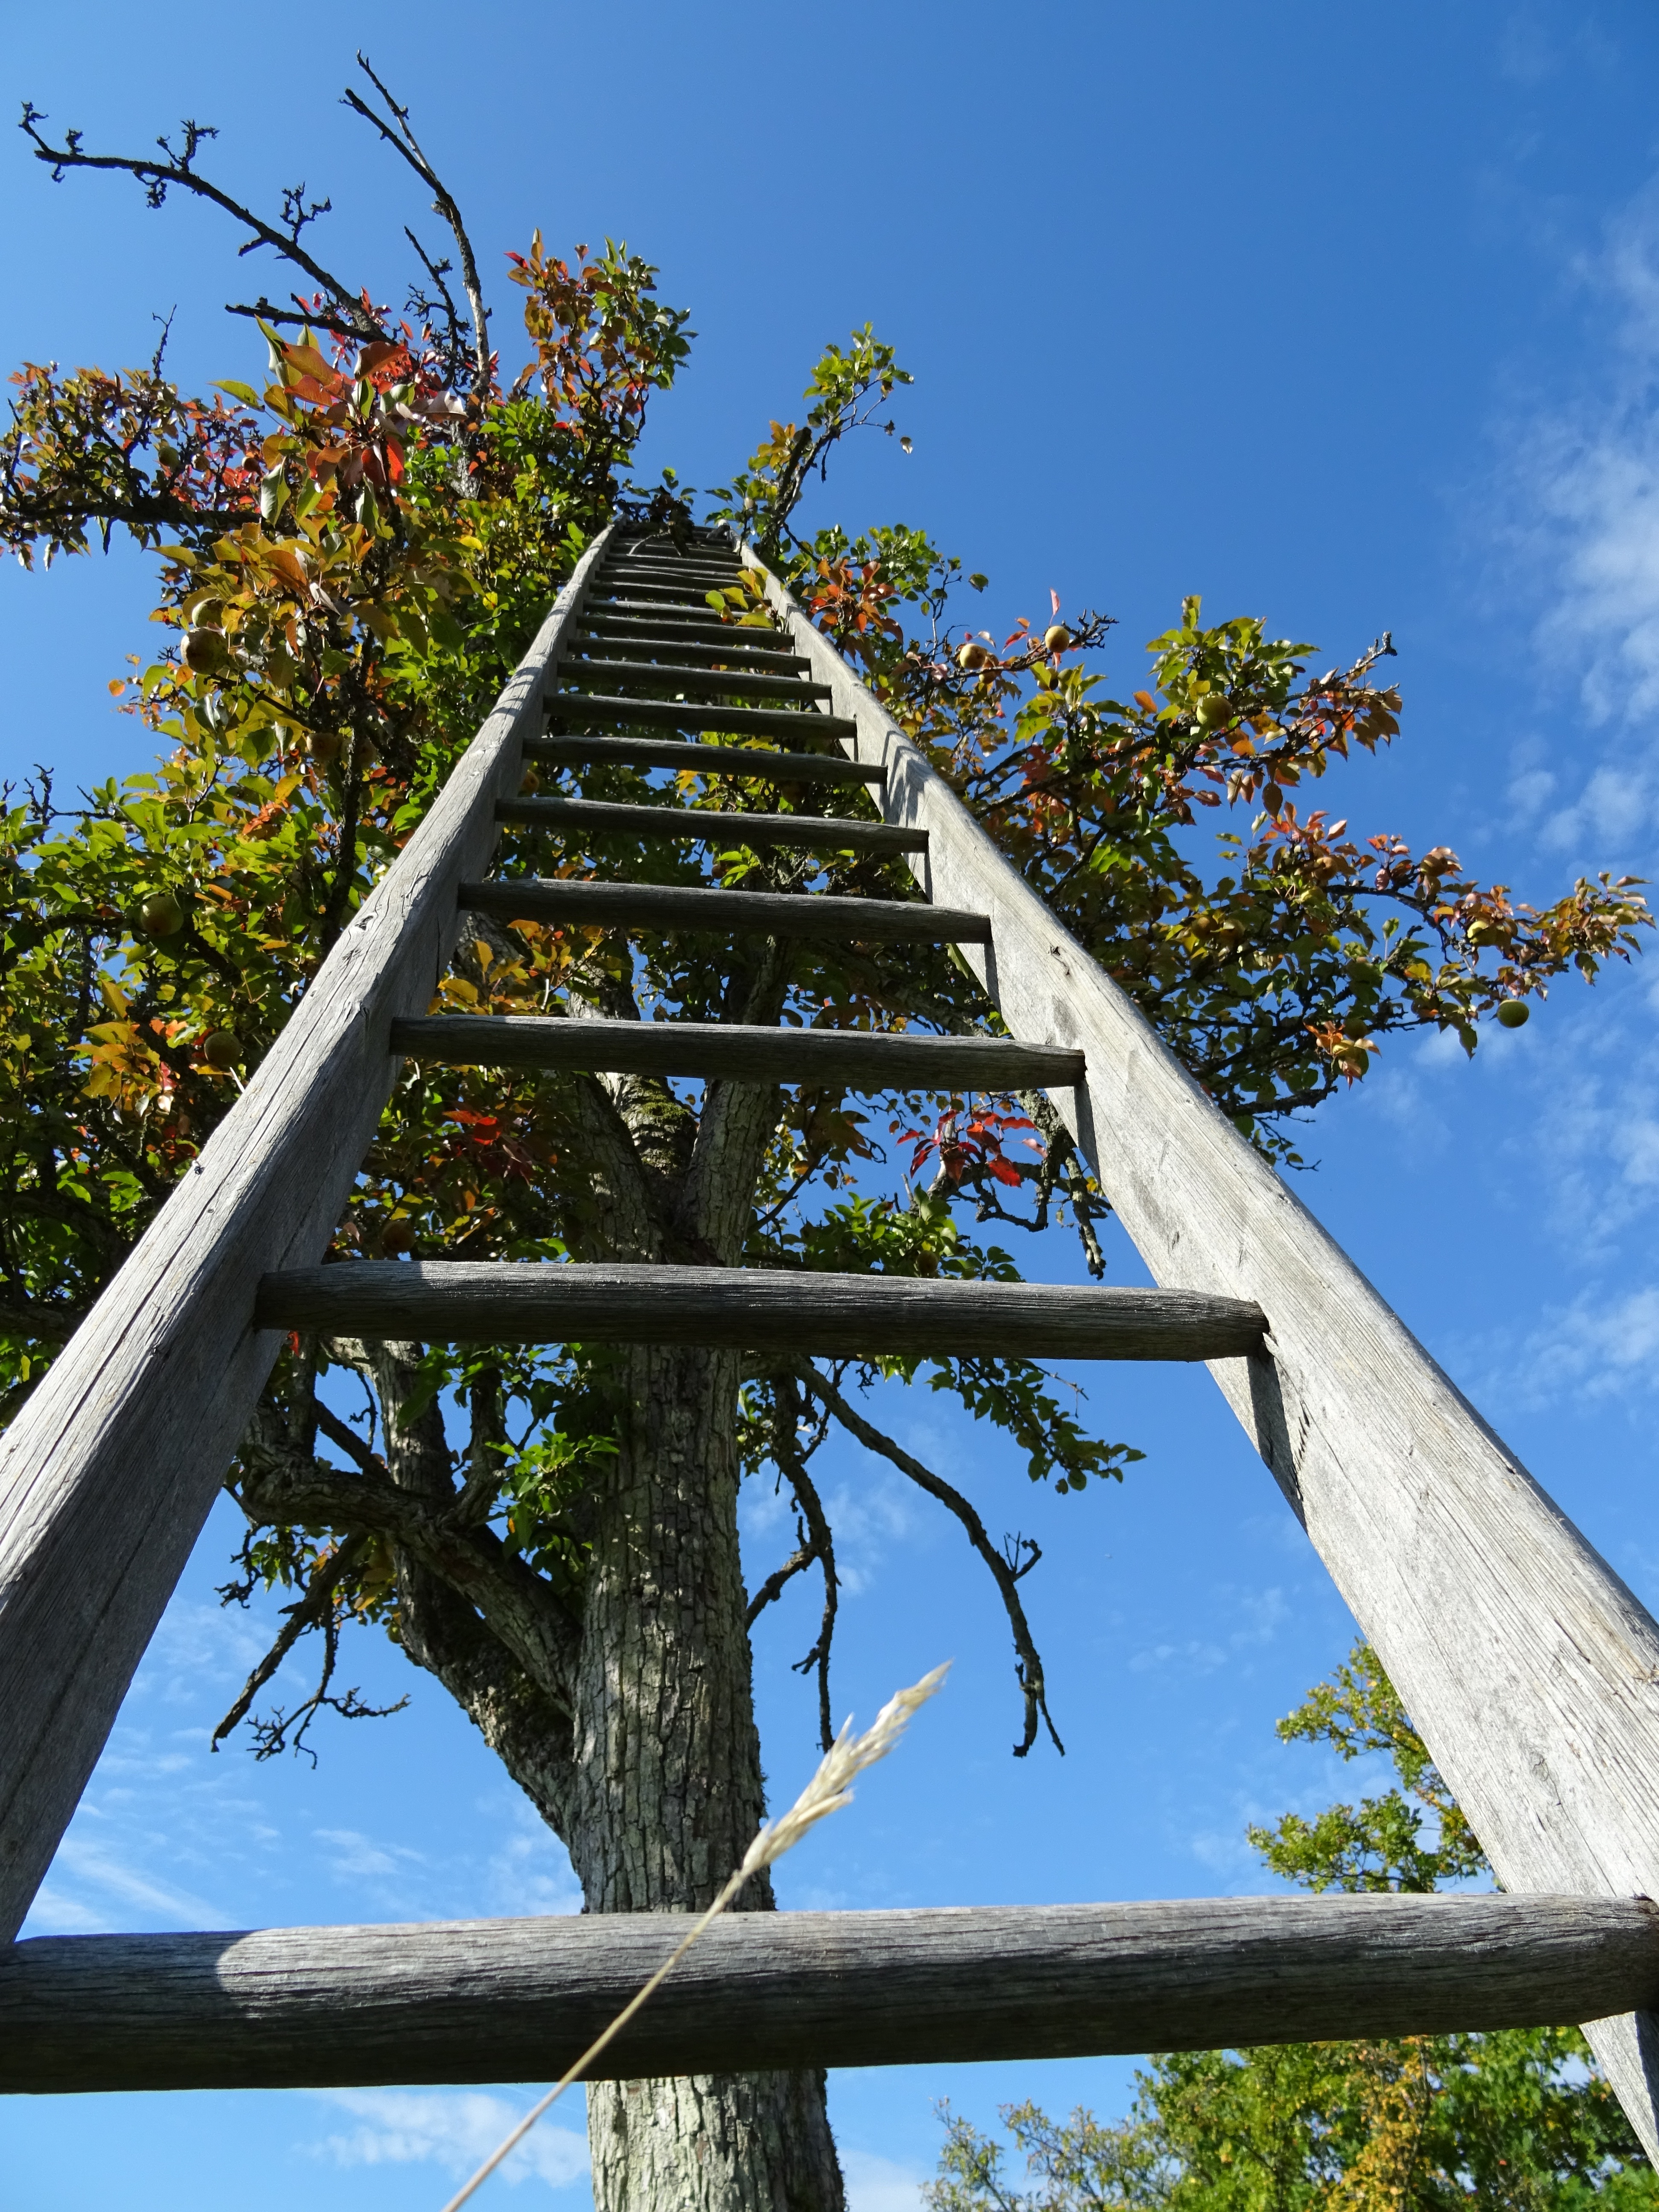
tree, plant, sky, leaf, flower, reflection, tower, autumn, landmark, botany, blue, garden, meditation, head, shrine, luck, apple tree, career ladder, woody plant